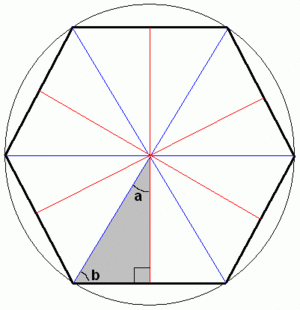
En mathématiques, et plus précisément en algèbre, on peut chercher à calculer le polynôme minimal d'un nombre de la forme cos, sin ou tan avec r rationnel, que nous appelons dans cet article une « valeur spéciale trigonométrique ».
Cette table de lignes trigonométriques exactes rassemble certaines valeurs des fonctions trigonométriques sinus, cosinus, tangente et cotangente sous forme d'expressions algébriques à l'aide de racines carrées de réels, parfois imbriquées. Ces expressions sont obtenues à partir des valeurs remarquables pour les angles de 30° et de 36° et à l'aide des identités trigonométriques de duplication et d'addition des angles.